Manchester Town Hall

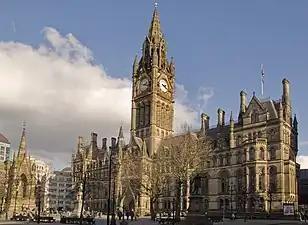

Manchester Town Hall is a Victorian, neo-Gothic municipal building in Manchester, England. It is the ceremonial headquarters of Manchester City Council and houses a number of local government departments. The building faces Albert Square to the north and St Peter's Square to the south, with Manchester Cenotaph facing its southern entrance.